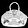
Label: Bag